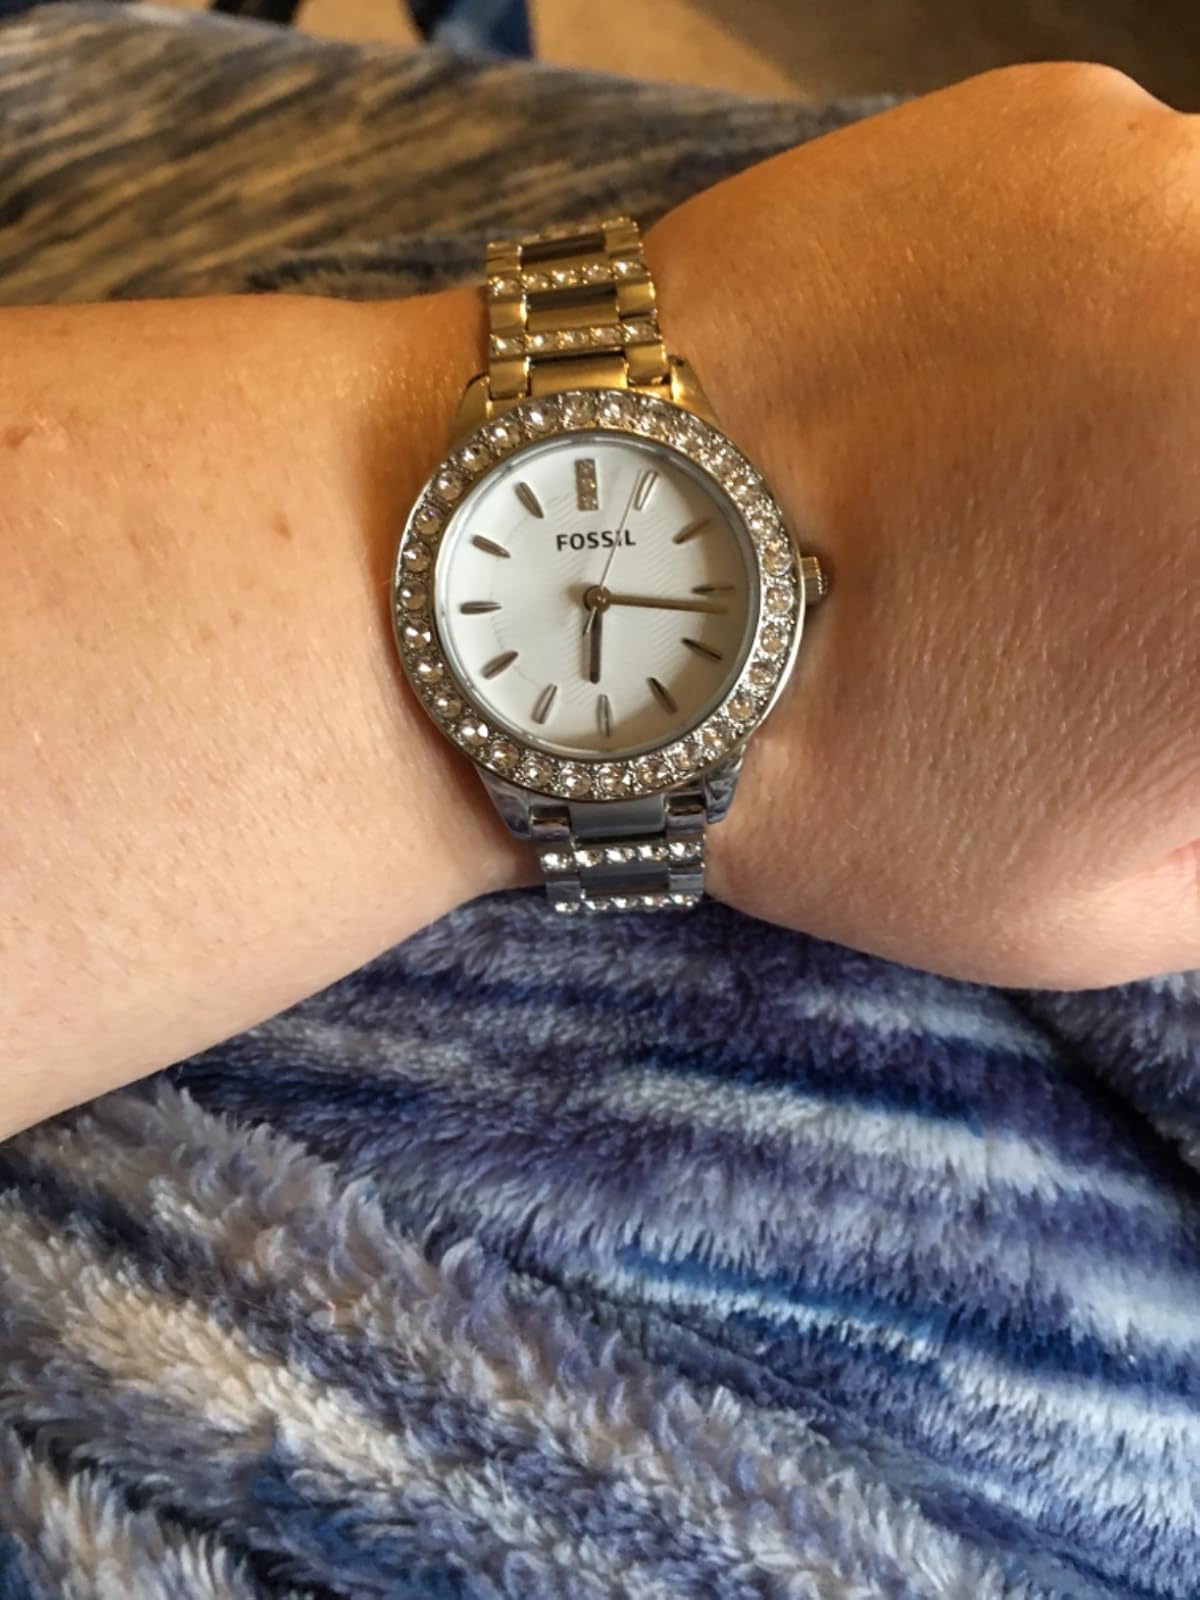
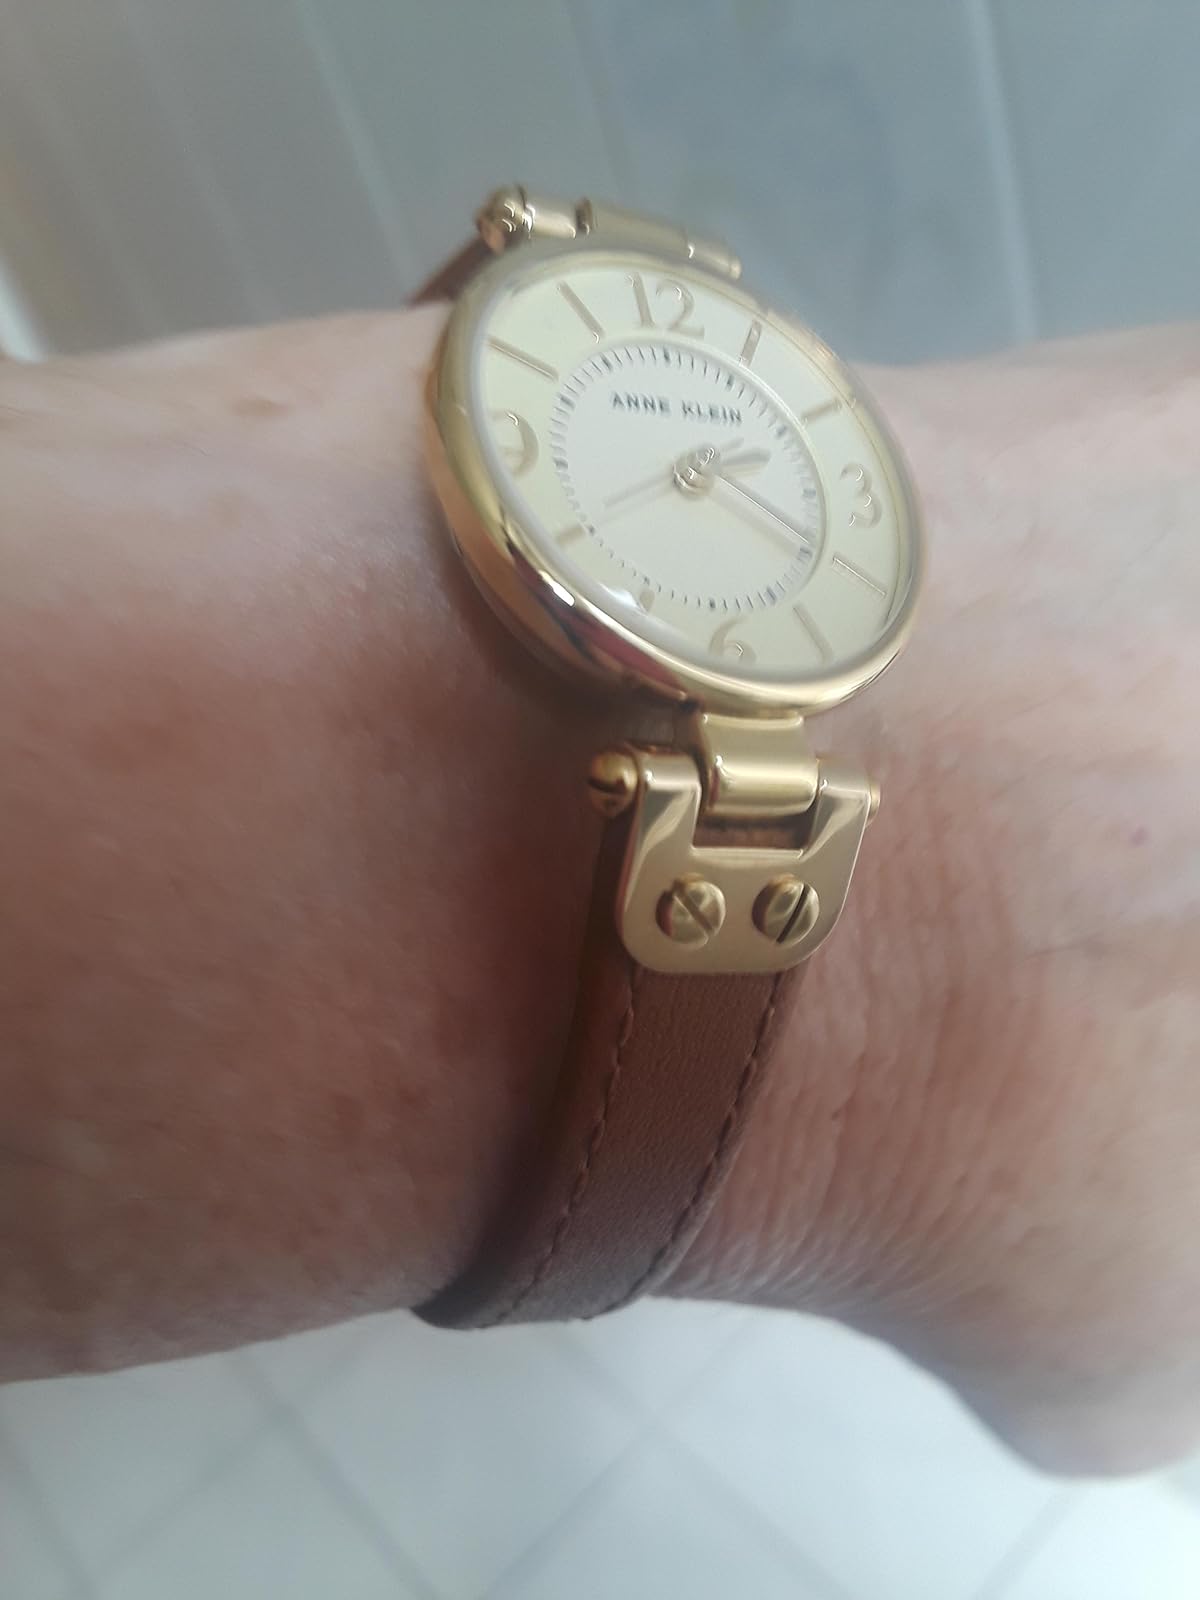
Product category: accessories_watch
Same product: no